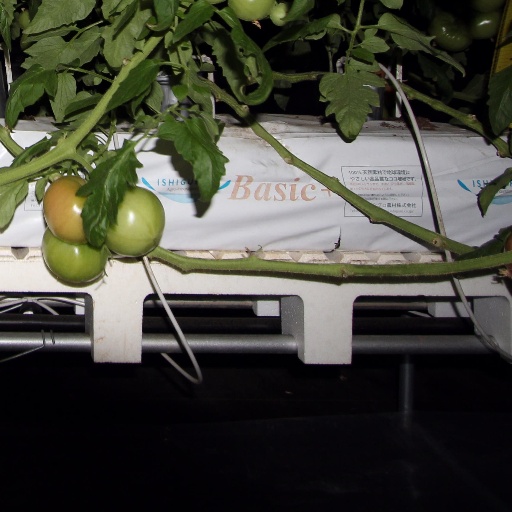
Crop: tomato